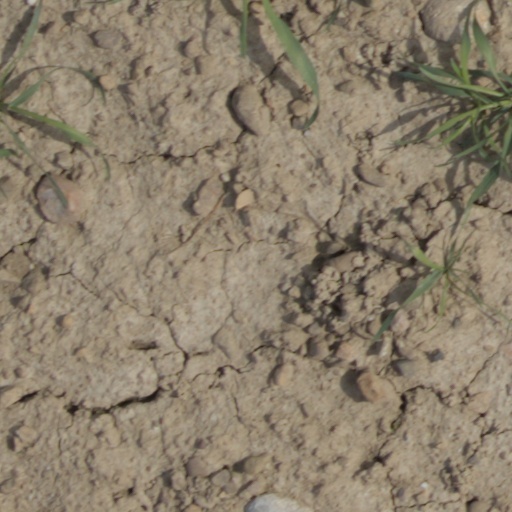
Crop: wheat